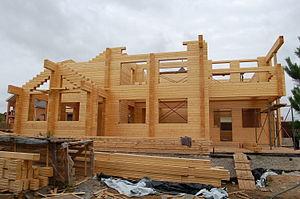
Le bois peut être utilisé comme matériau de construction.